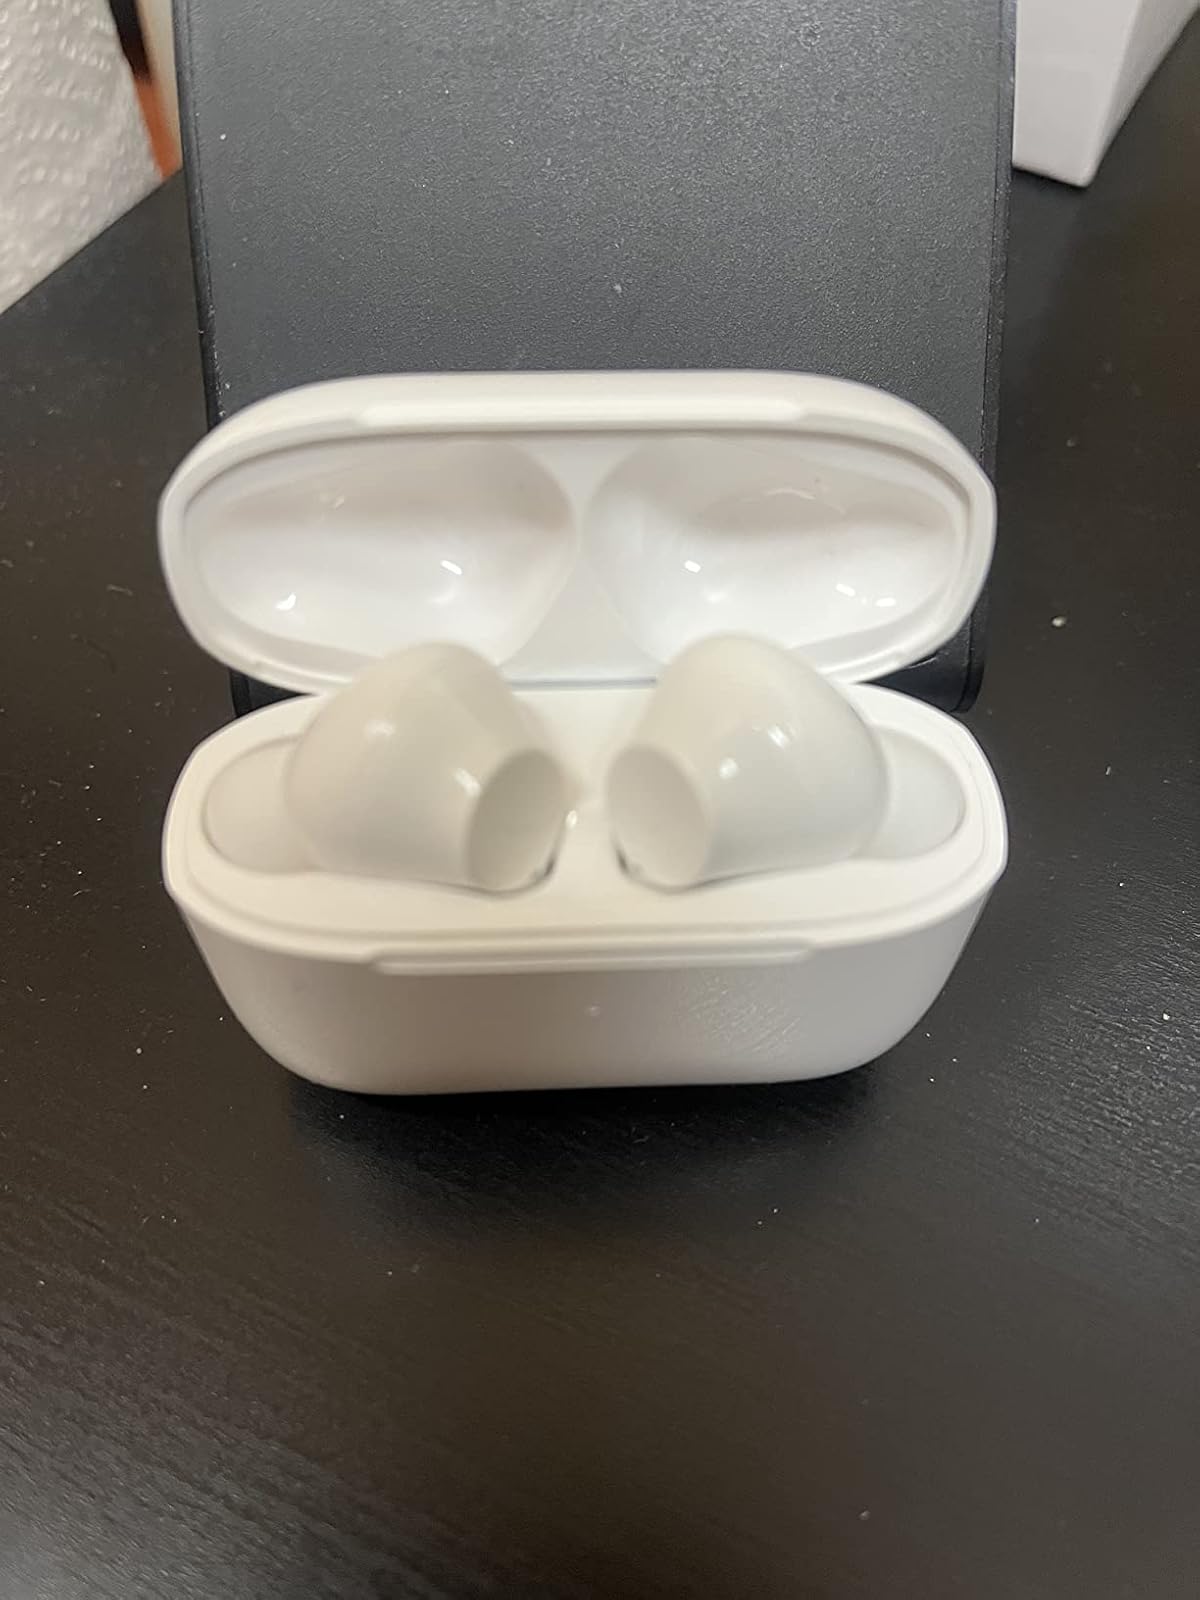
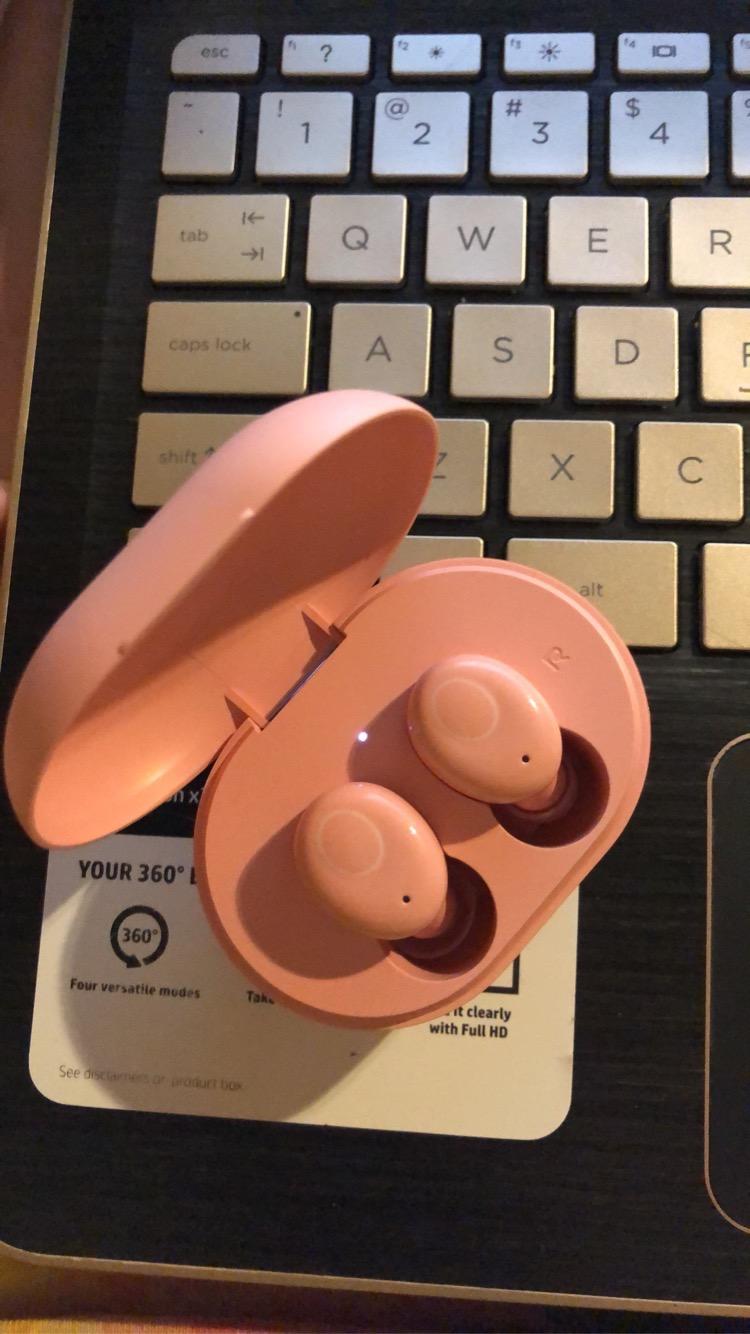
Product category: earbuds
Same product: no